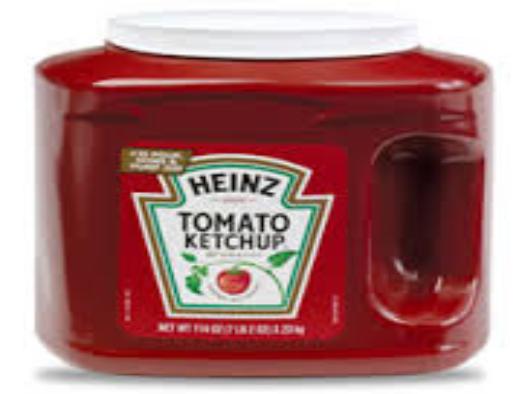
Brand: Heinz Tomato Ketchup
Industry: Food